Sky position (RA, Dec in degrees): 206.539, 3.369
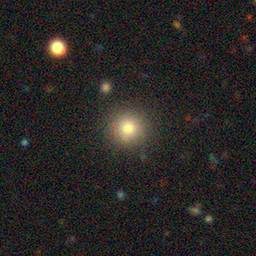
Galaxy morphology: Round Smooth Galaxies